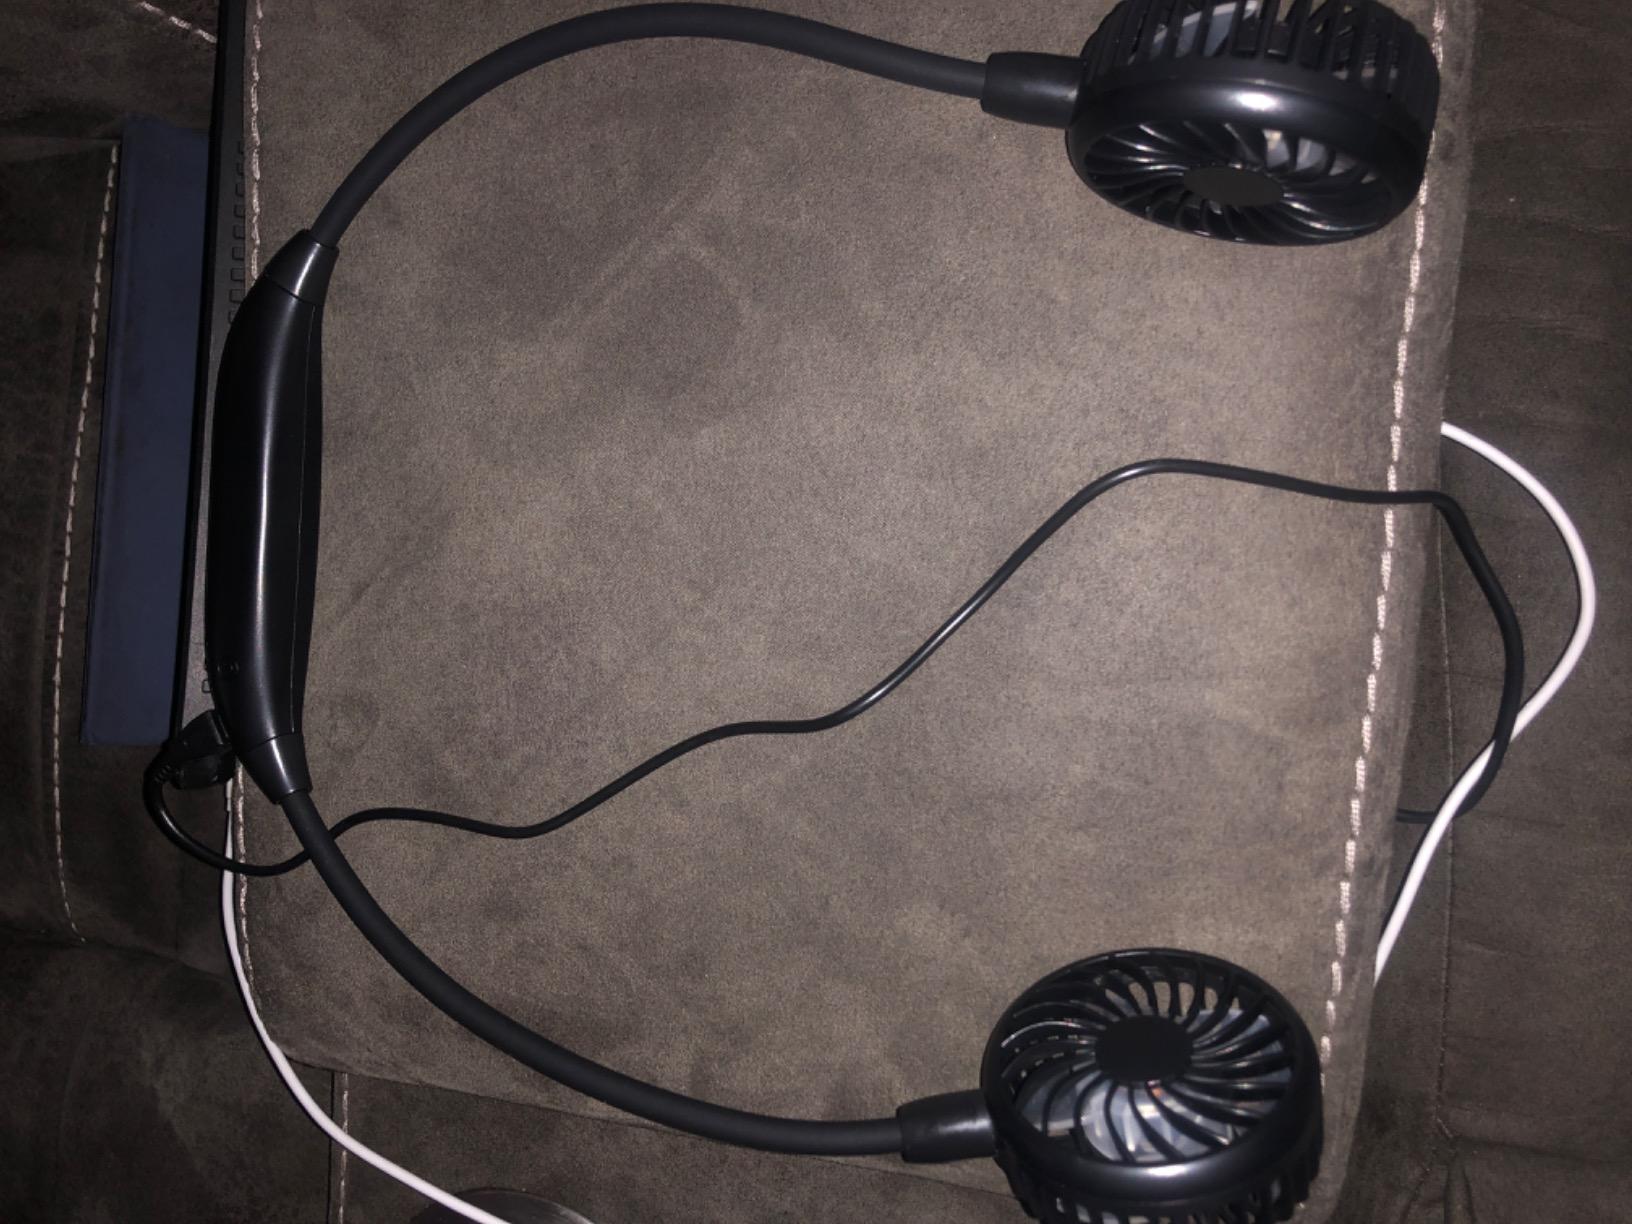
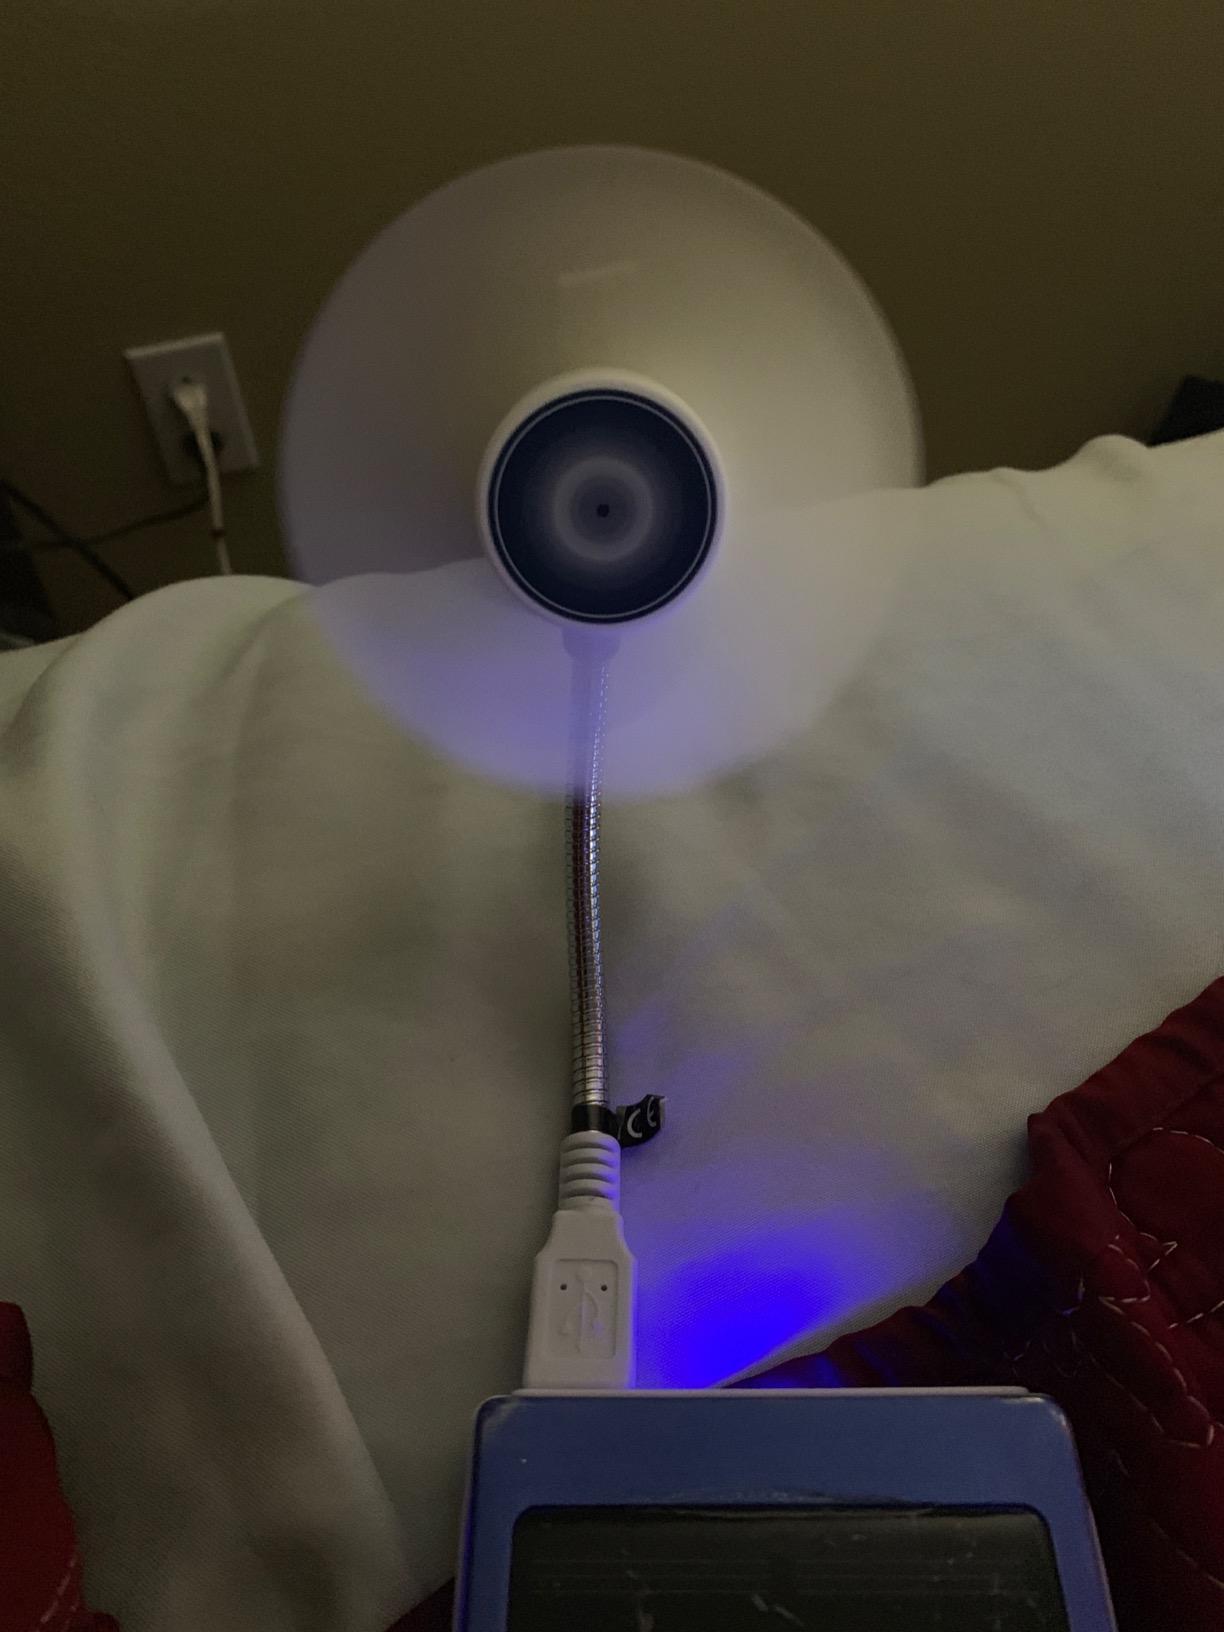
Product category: fan
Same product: no